Brady Seals

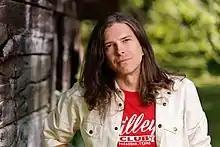
Brady Seals

Brady Seals (born March 29, 1969) is an American country music artist. He is the cousin of Jim Seals (of Seals & Crofts) and Dan Seals, Johnny Duncan, the nephew of Troy Seals. Seals made his debut in 1988 as co-lead vocalist and keyboardist in the sextet Little Texas, with whom he recorded until his departure in late 1994. Between then and 2002, he recorded as a solo singer, releasing three studio albums and charting in the Top 40 on the country charts with "Another You, Another Me". In 2002, Seals formed a quartet called Hot Apple Pie, in which he has recorded one studio album and charted three singles. A fourth solo album, "Play Time", was released in 2009 via Star City.